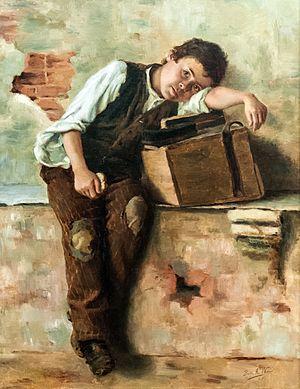
L'expression « mal du pays » désigne le malaise ressenti par certaines personnes ayant quitté leur pays ou leur région d'origine. Cela peut représenter une souffrance importante, qui ne peut être guérie que par un déménagement dans le pays d'origine.